New Eve

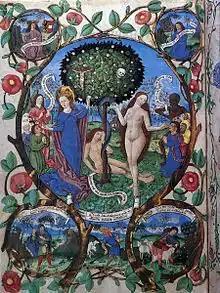
"The tree of death and of life" in the Salzburg Missal: Eve gives the representatives of the old covenant the fruit that brings sin and death from the tree of paradise. Mary, on the other hand, gives the faith hosts, the bread of life.

The New Eve (Latin: "Nova Eva") is a devotional title for Mary, the mother of Jesus. Since the second century, numerous Eastern and Western Church fathers have expressed this doctrinal idea as an analogy to the biblical concept of the New Adam. Mary's unique and necessary participation in the economy of salvation is expressed in the doctrine, particularly her faith at the annunciation of the archangel Gabriel, which facilitates the incarnation of Jesus Christ and human redemption.